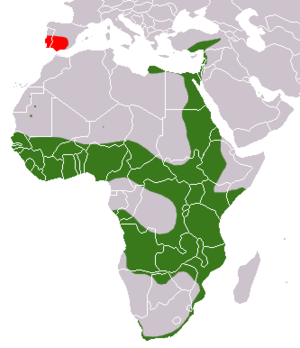
Cette liste commentée recense la mammalofaune en Europe. Elle répertorie les espèces de mammifères européens actuels et celles qui ont été récemment classifiées comme éteintes. Comme ici n'est référencé que l'Europe dans ses limites géographiques les plus communément admises, cette liste ne comptabilise pas les animaux présents dans les îles Canaries, Madère, le Groenland, la Sibérie, la partie asiatique de la Transcaucasie, l'Anatolie et Chypre.
Cette liste commentée recense la mammalofaune au Portugal continental. Elle répertorie les espèces de mammifères portugais actuels et celles qui ont été récemment classifiées comme éteintes. Cette liste comporte 107 espèces réparties en dix ordres et trente familles, dont une est « en danger critique d'extinction », six sont « en danger », cinq sont « vulnérables », neuf sont « quasi menacées » et dix ont des « données insuffisantes » pour être classées.
Cette liste commentée recense la mammalofaune en Espagne. Elle répertorie les espèces de mammifères espagnols actuels et celles qui ont été récemment classifiées comme éteintes. Comme ici n'est référencé que l'Espagne « européenne », cette liste ne comptabilise pas les animaux présents dans Ceuta, Melilla et les plazas de soberanía, qui sont des régions situées en Afrique du Nord, ni des îles Canaries, qui sont en Macaronésie.